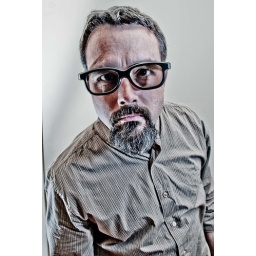
Strobist 2 Vivitar 283's set to manual F8 pointed straight up with plastic cups covering them. Triggered by Cybersyncs.